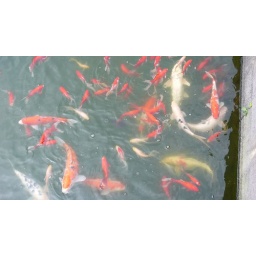
These fish followed the people walking around the pond.